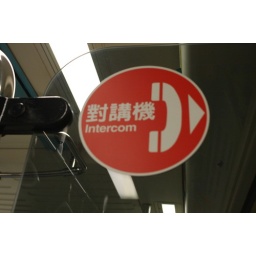
Intercom sign in MRT train